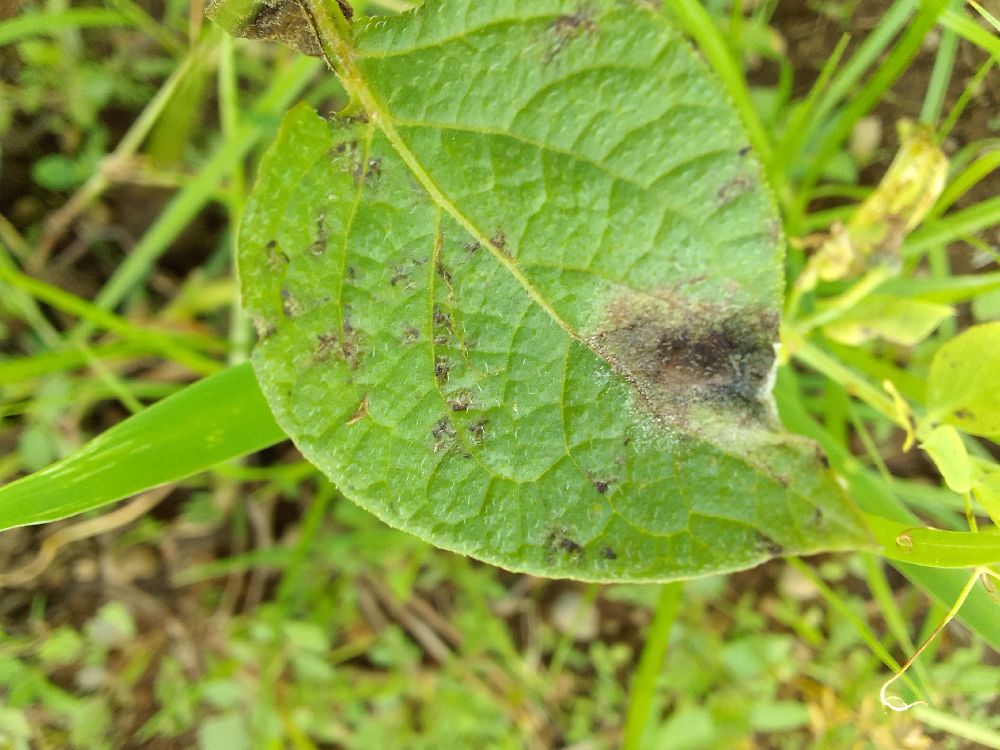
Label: Late blight